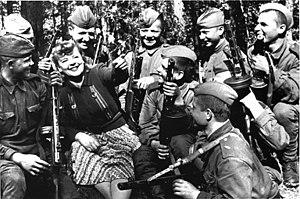
Zoïa Alekseïevna Fiodorova, née le 8 décembre 1907 et morte le 11 décembre 1981, est une star de cinéma russe. Elle est morte assassinée en 1981 dans son appartement moscovite.